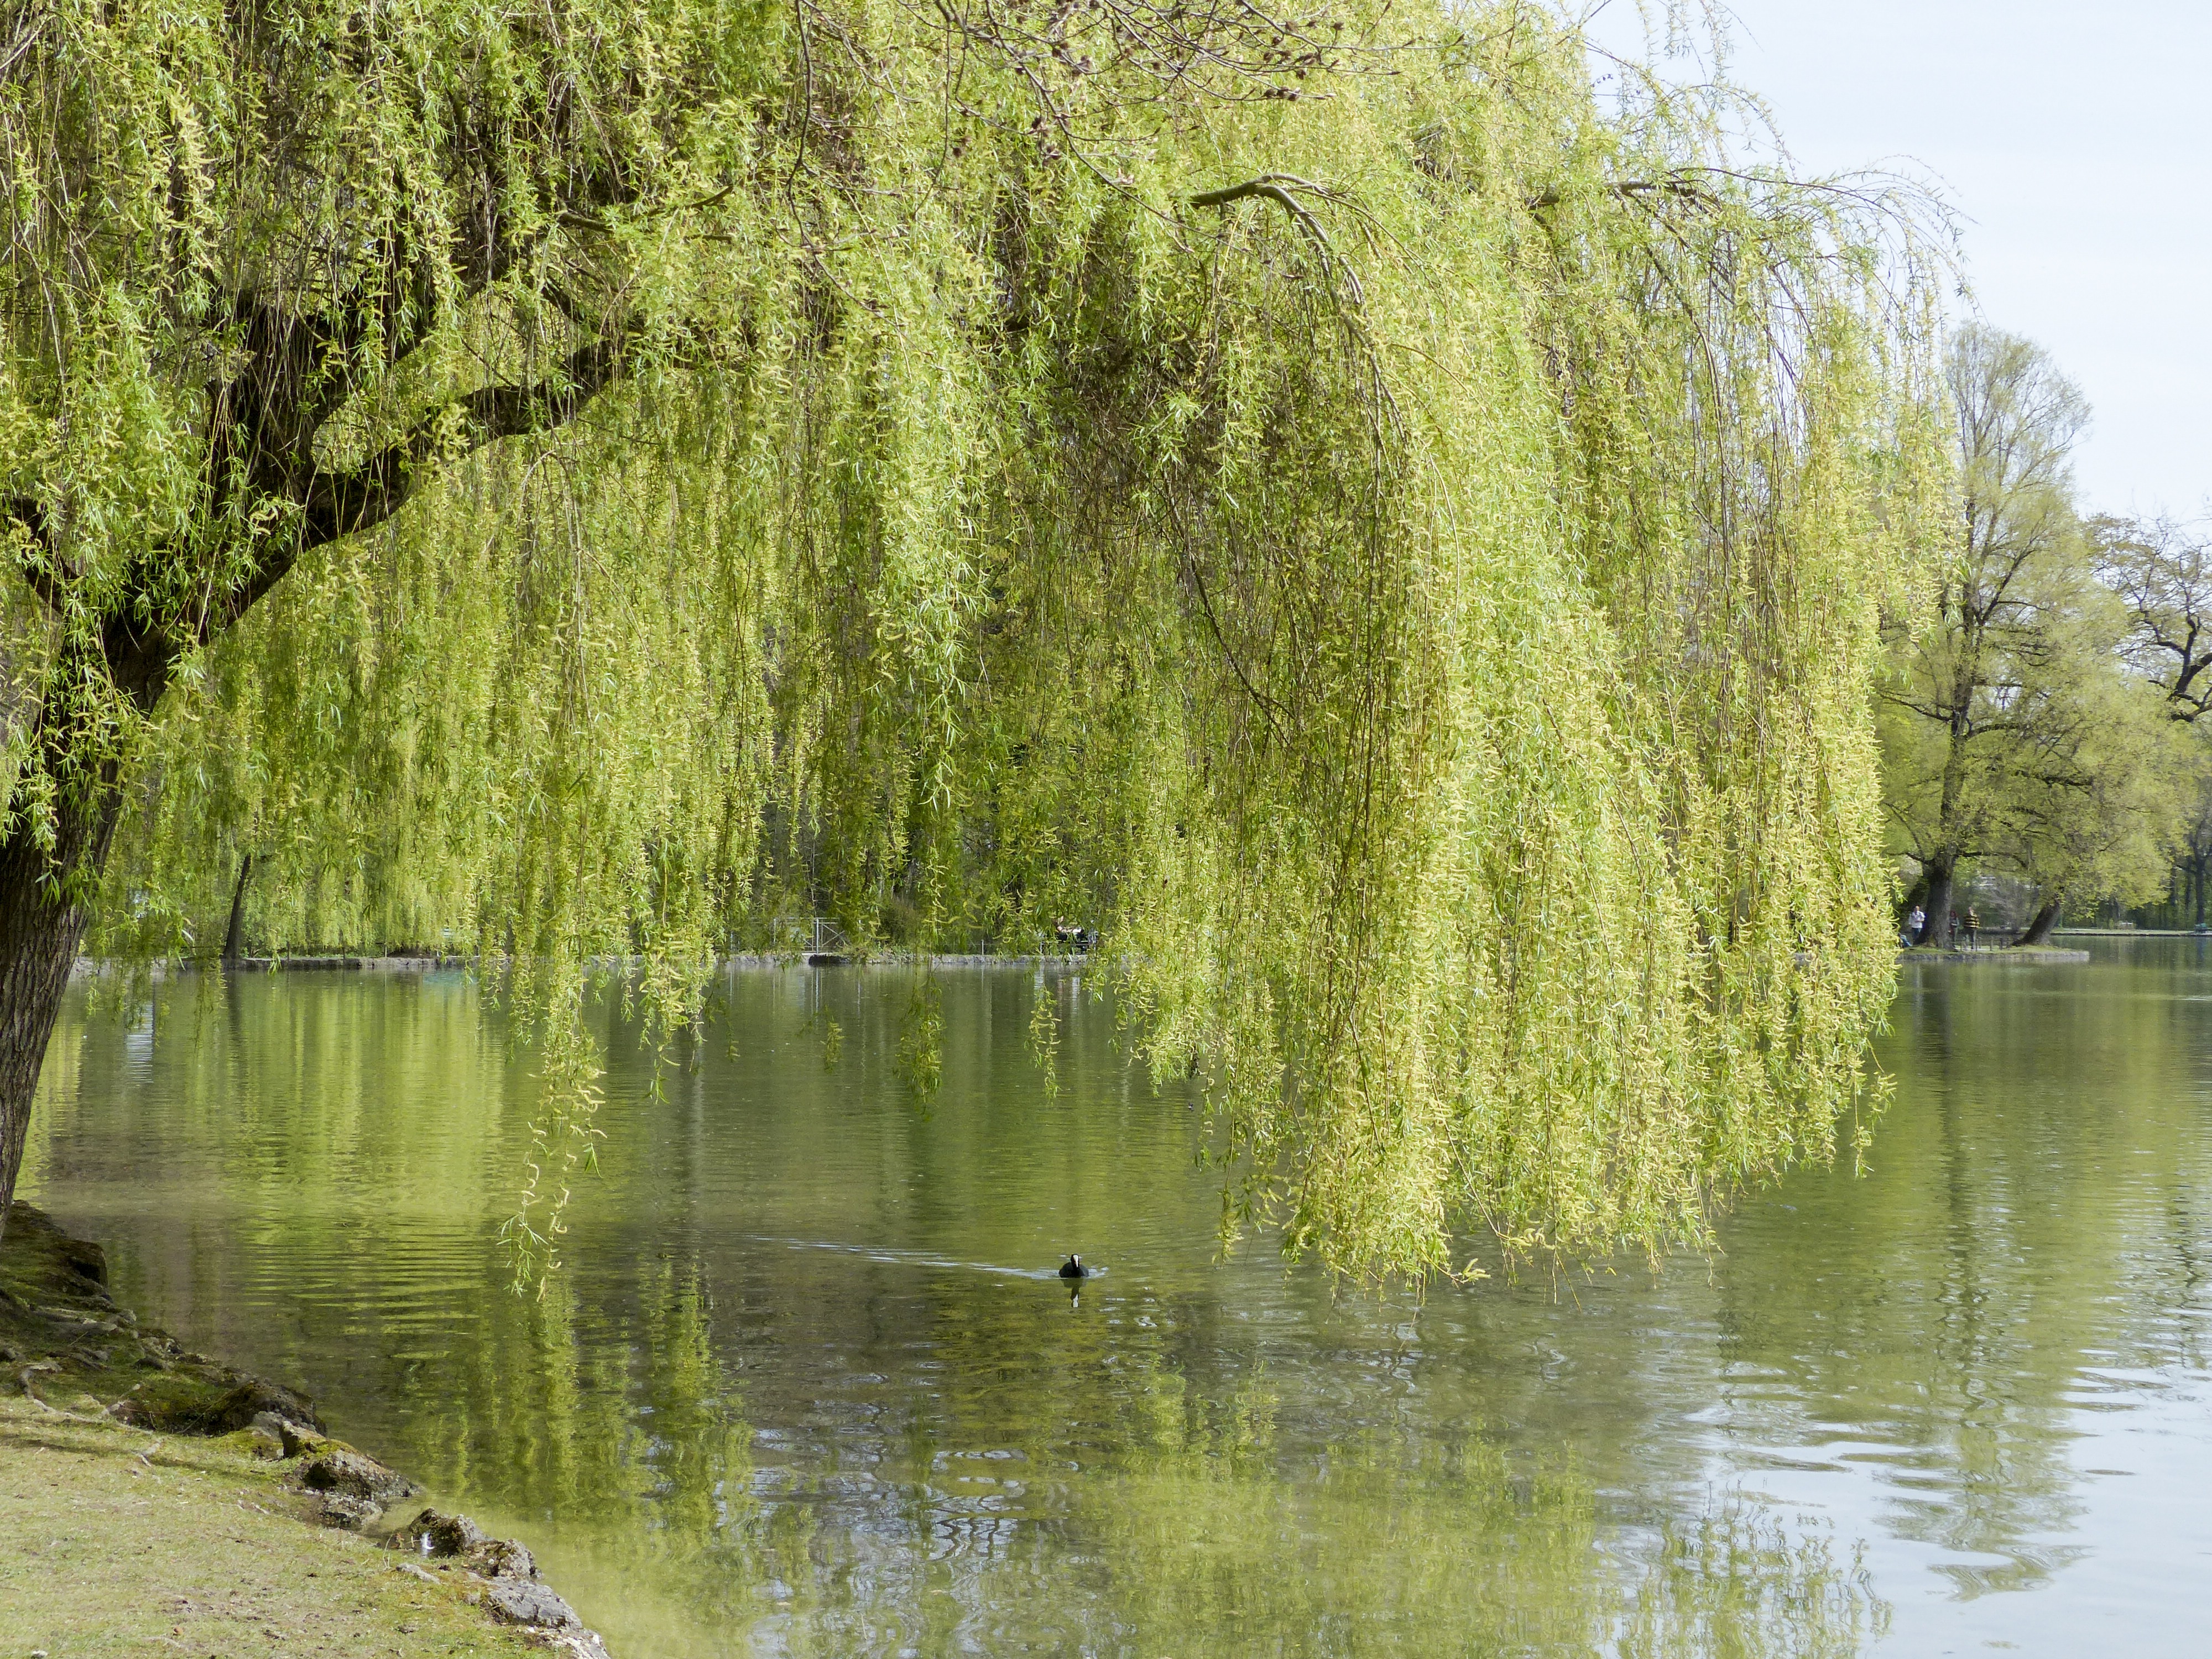
landscape, tree, water, nature, swamp, plant, countryside, lake, pond, reflection, park, scenery, botany, waterway, willow, wetland, woodland, ecosystem, grass family, woody plant, bayou